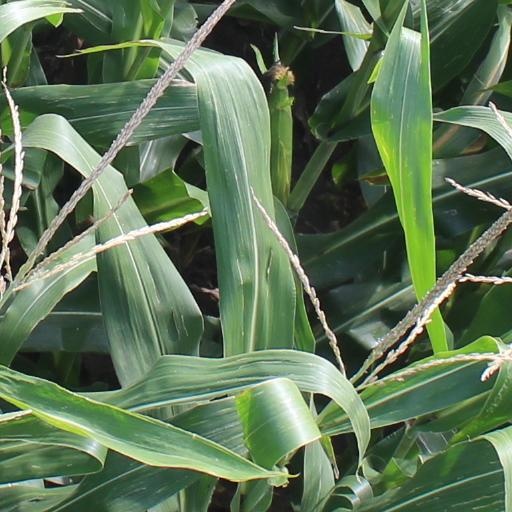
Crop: maize; corn